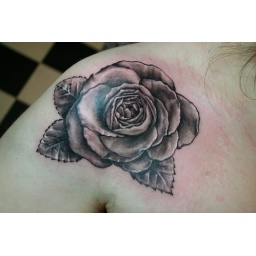
black and grey rose tattoo by Mirek vel Stotker